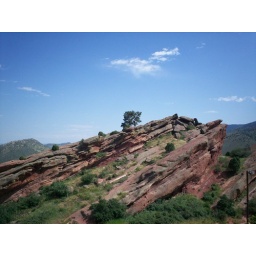
ship in the sky